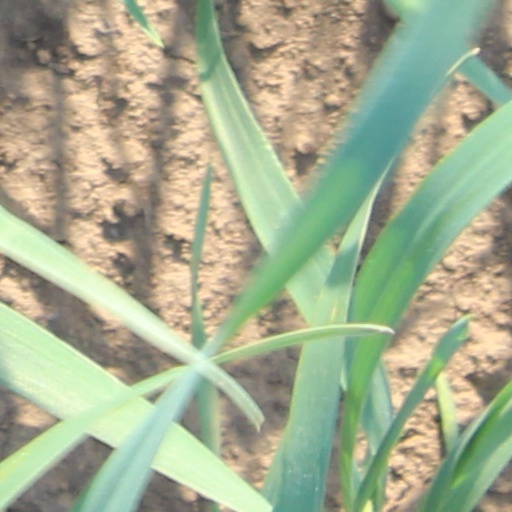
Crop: wheat